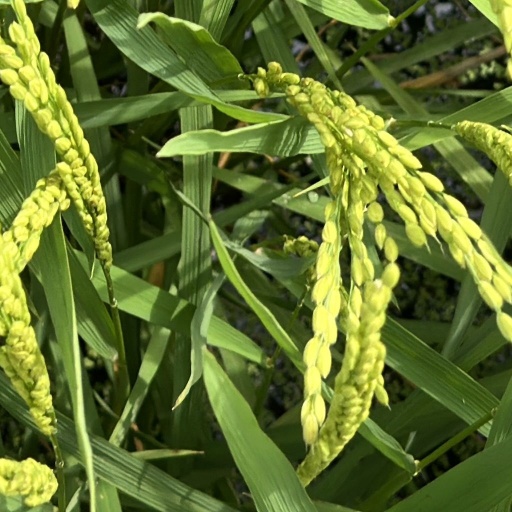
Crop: rice